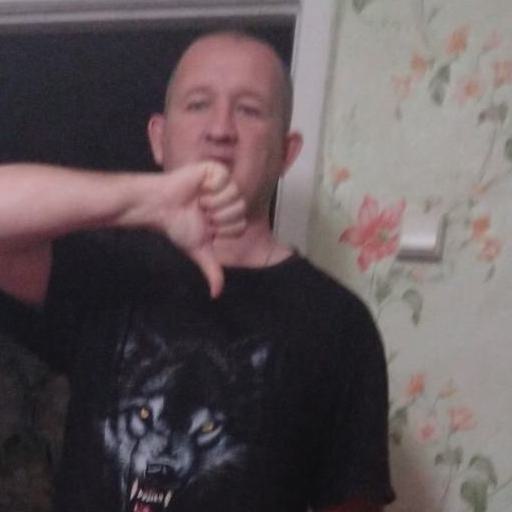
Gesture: dislike